Lazarus and Joannes Baptista Colloredo

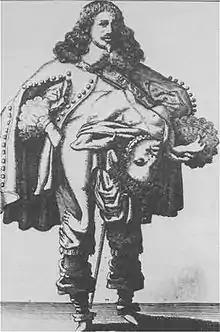
Lazarus and his brother Joannes Baptista in a contemporary etching before 1700

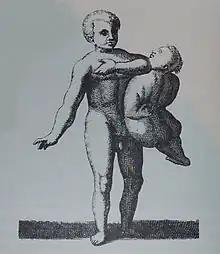
Lazarus and his brother Joannes Baptista in a contemporary etching.

Lazarus Colloredo and Joannes Baptista Colloredo (1617 – after 1646) were Italian conjoined twins who toured freak shows in 17th-century Europe. They were born in Genoa, Italy.